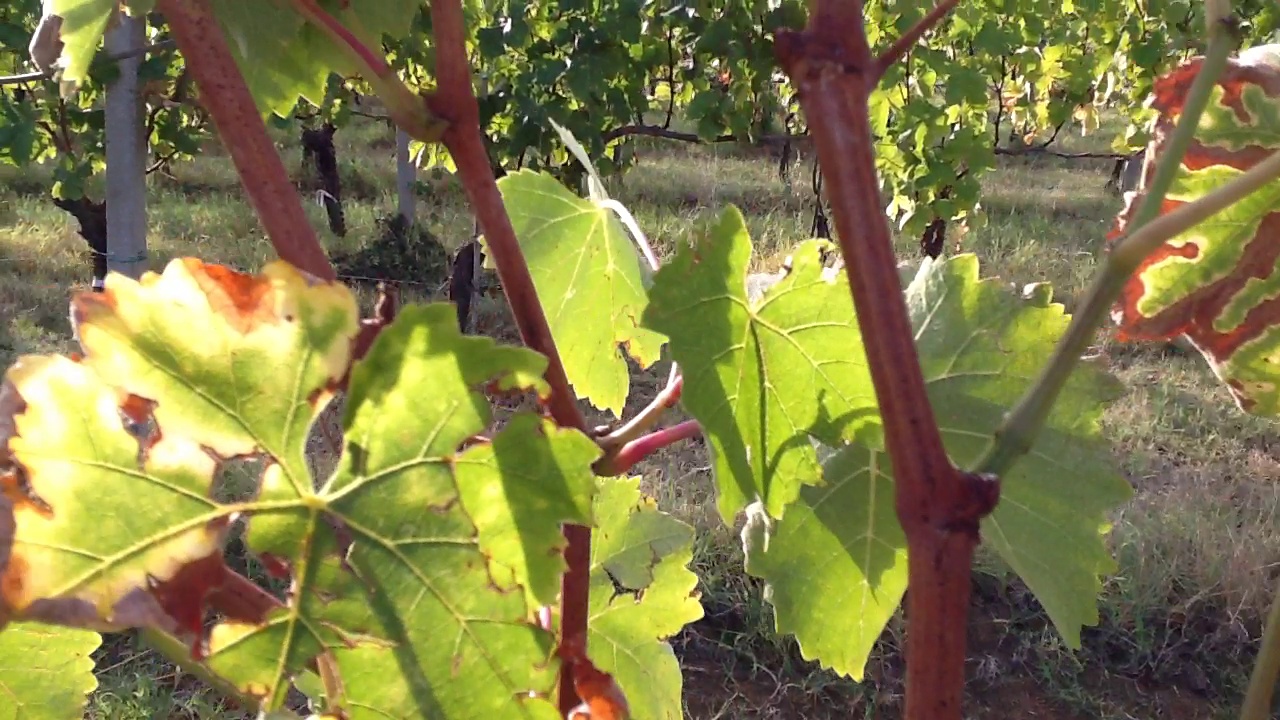
Label: esca